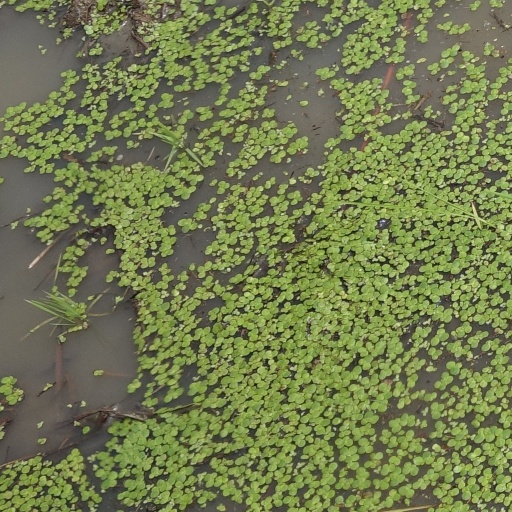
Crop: rice